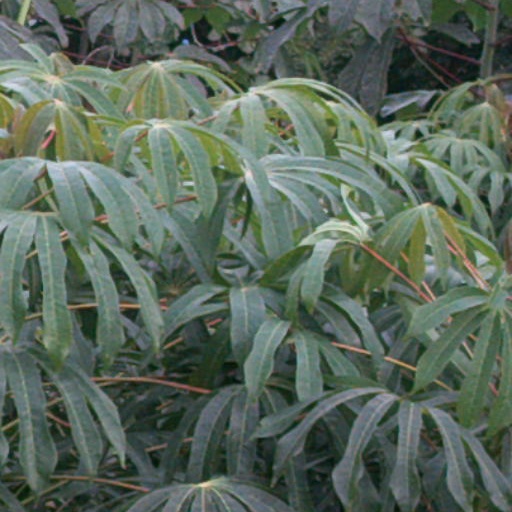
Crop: cassava